Vamaneeswarar Temple

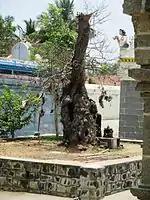
Kondrai tre

It is one of the shrines of the 275 Paadal Petra Sthalams - Shiva Sthalams glorified in the early medieval "Tevaram" poems by Tamil Saivite Nayanars Thirugnana Sambandar. Surya, the Sun god, is believed to have worshipped Shiva at this place. The image of Shiva is believed to have been self manifested. The presiding deity has been worshipped by various celestial deities. Arunagirinathar has sung praises about Muruga in the temple. Parvathi takes precedence in the temple over Shiva as in the temples like Kanchipuram, Madurai, Kasi and Nagapattinam.